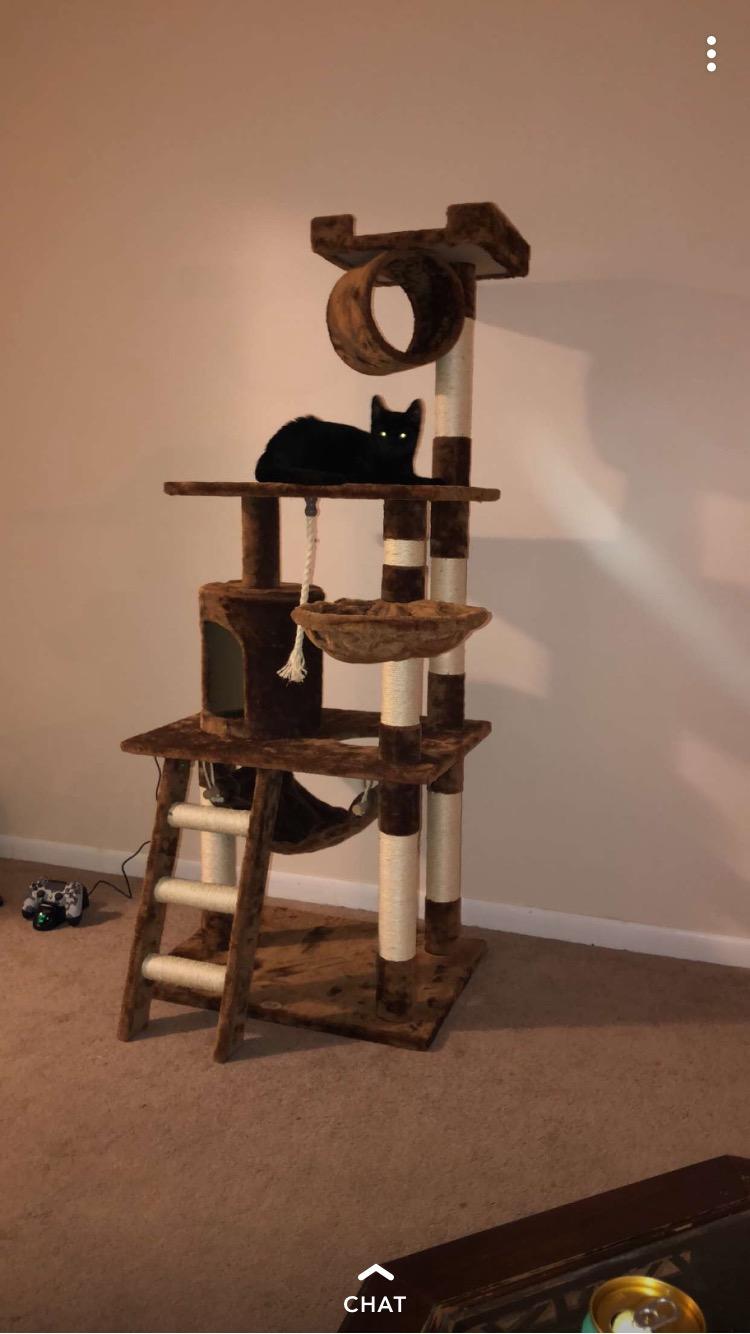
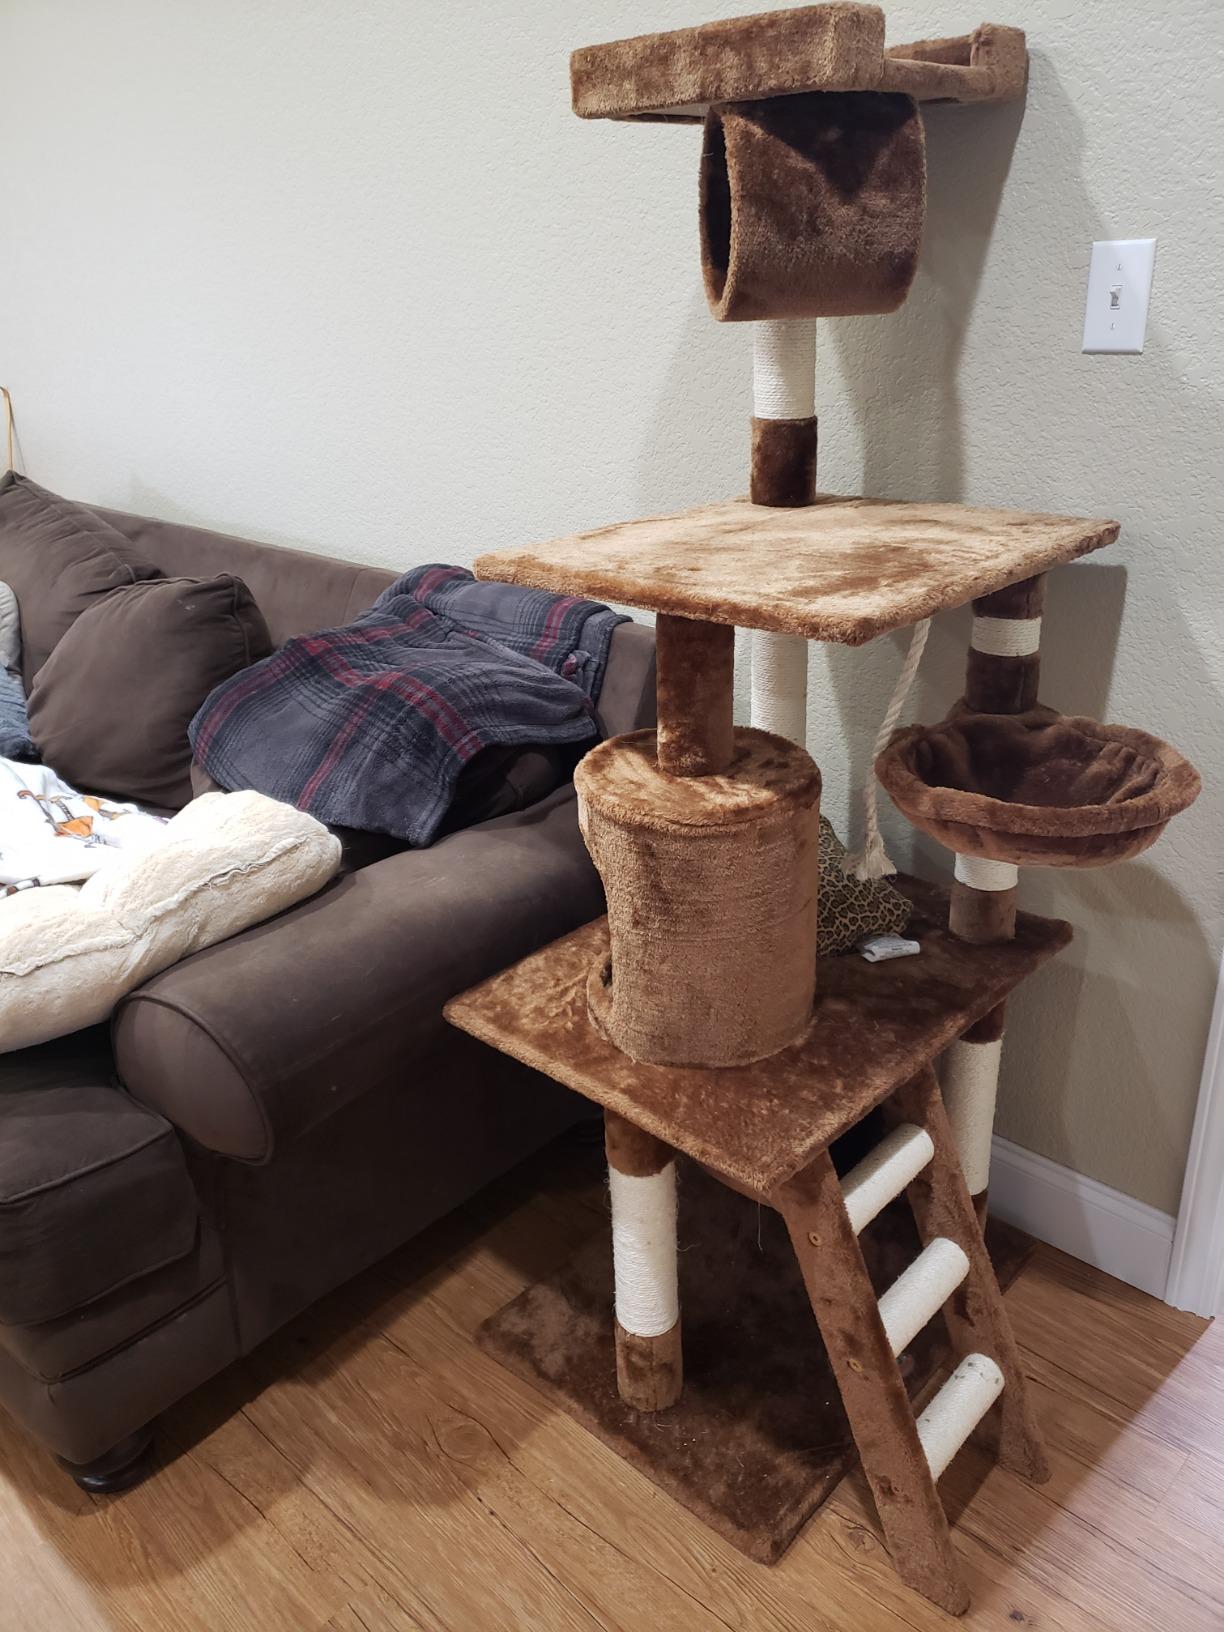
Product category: items_cat tree
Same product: yes